Cleto Maule

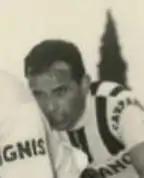

Cleto Maule (14 March 1931 – 28 July 2013) was an Italian racing cyclist. He won the 1955 edition of the Giro di Lombardia, as well as stage 17 of the 1956 Giro d'Italia and the 1955 Milano–Torino.